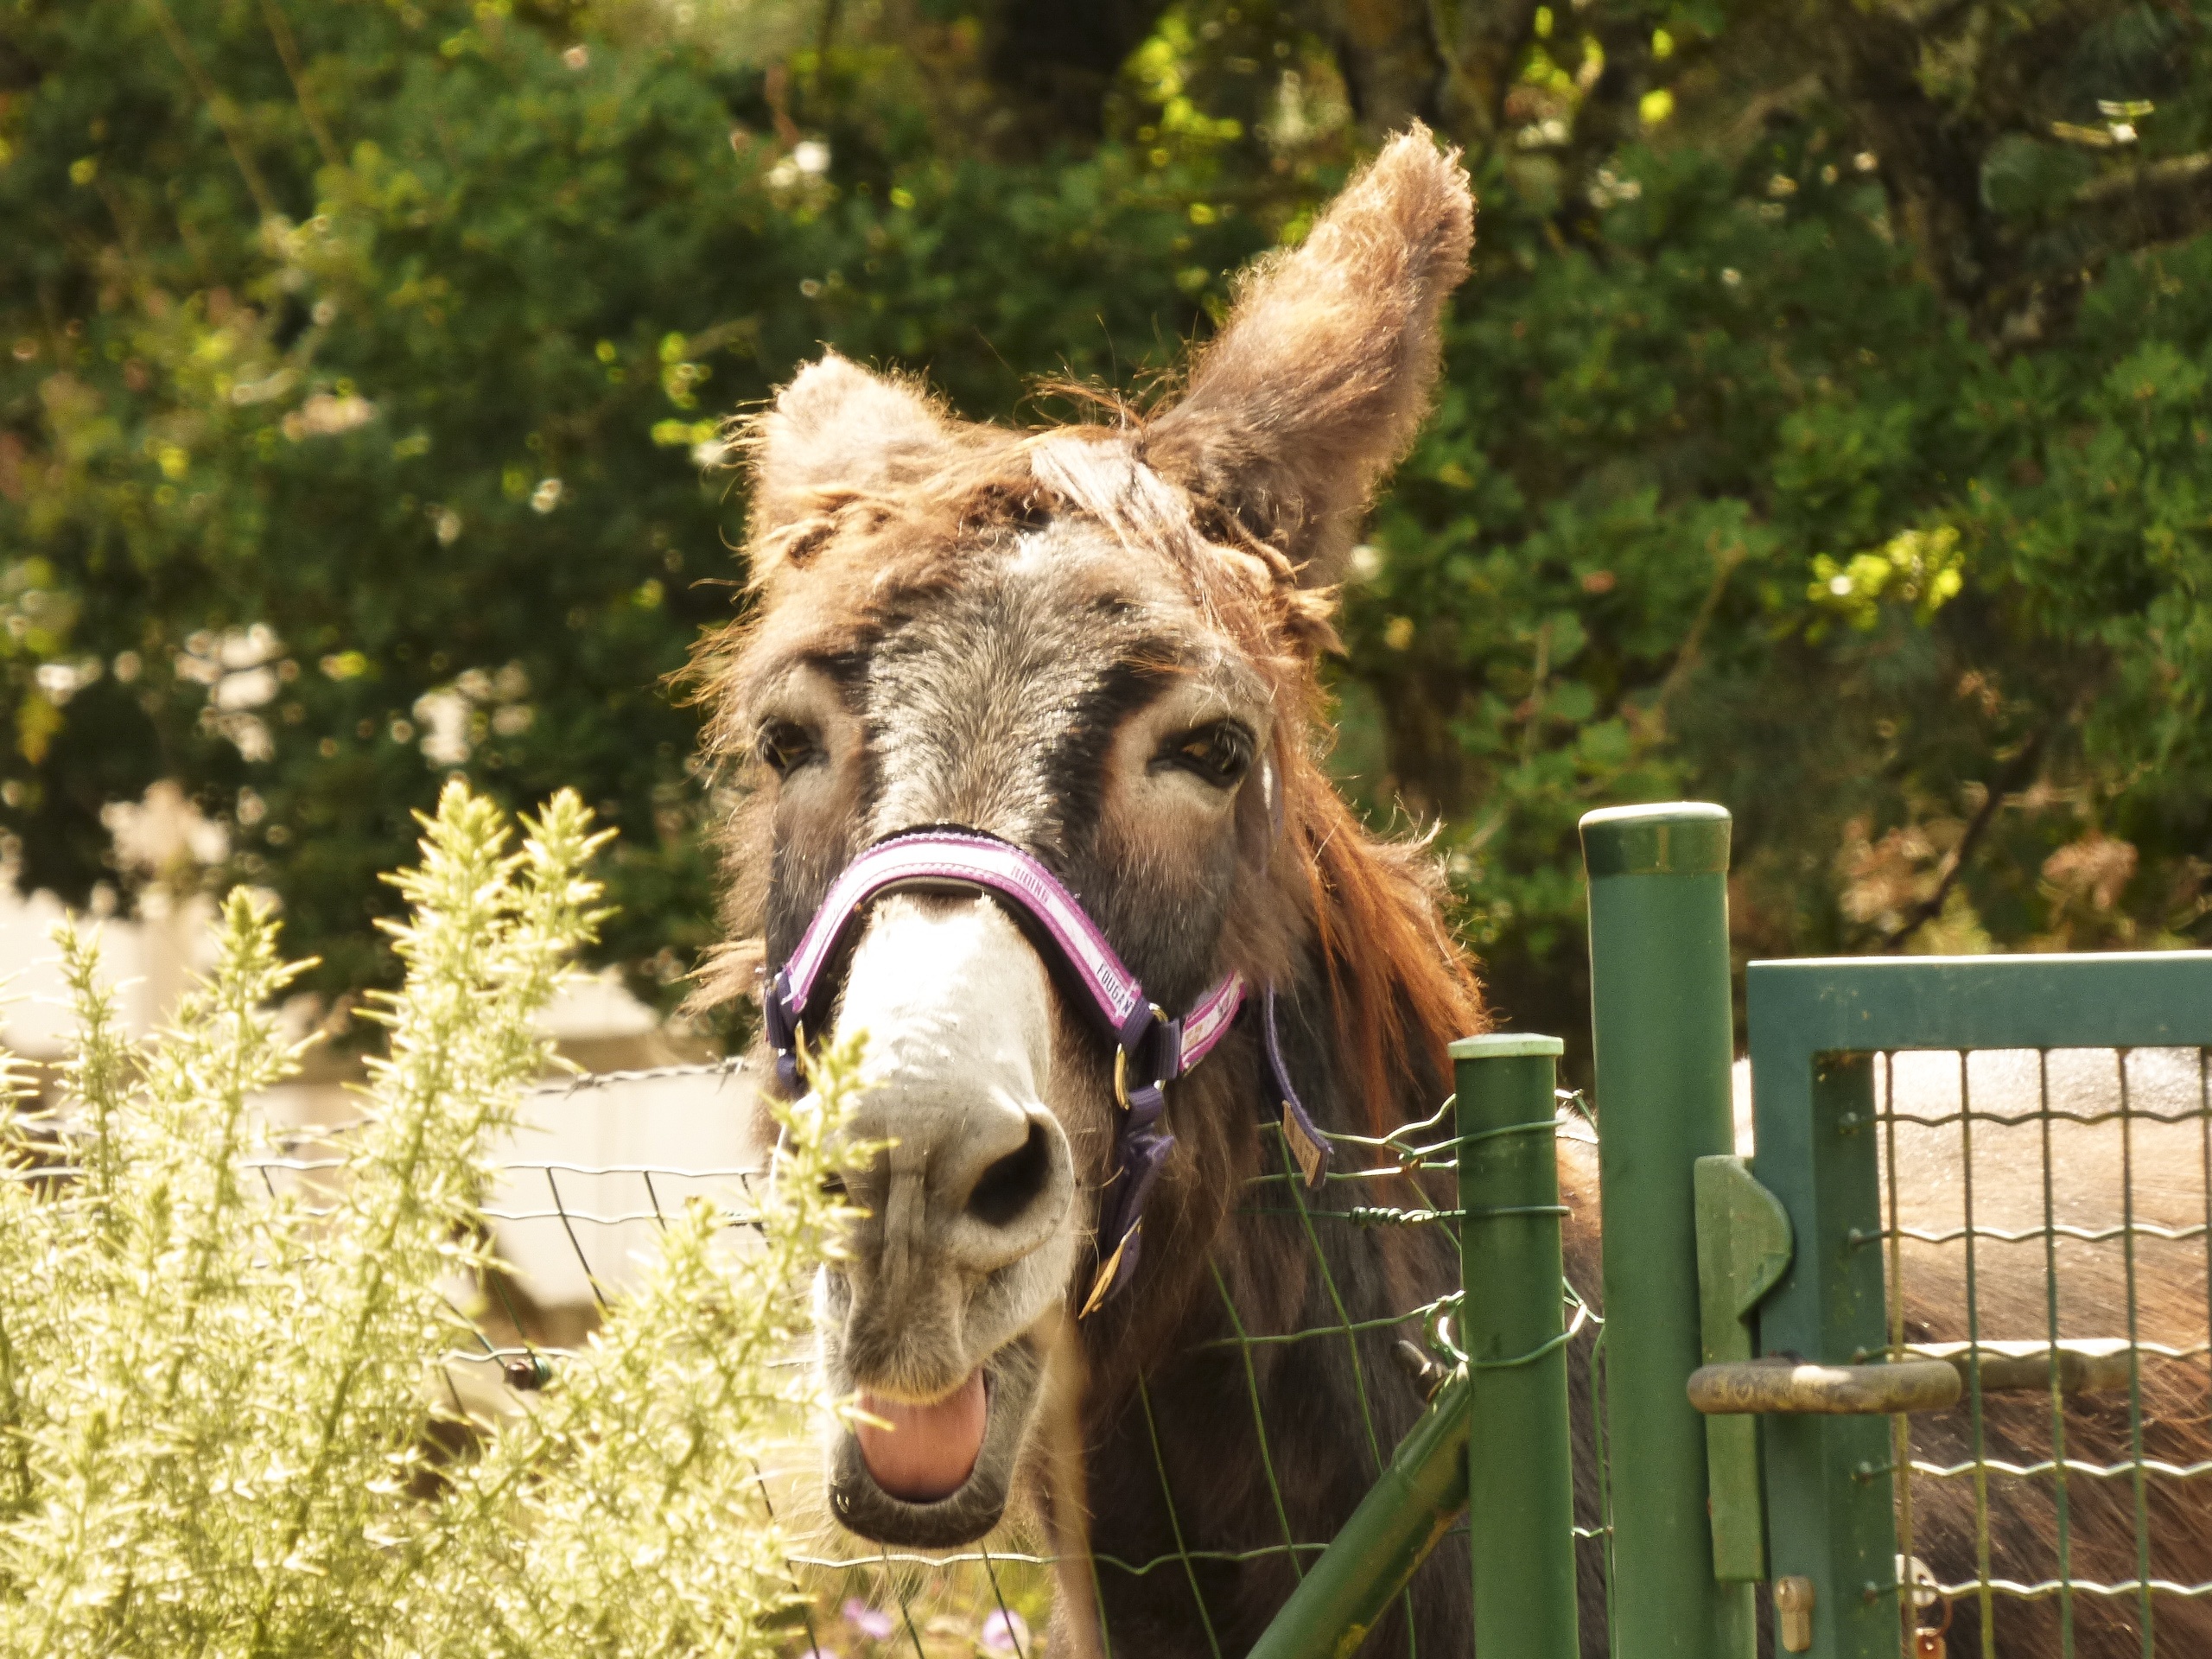
grass, field, farm, flower, pasture, horse, mammal, stallion, mane, fauna, donkey, vertebrate, mare, pre, rural area, donkeys, vend e, pack animal, horse like mammal